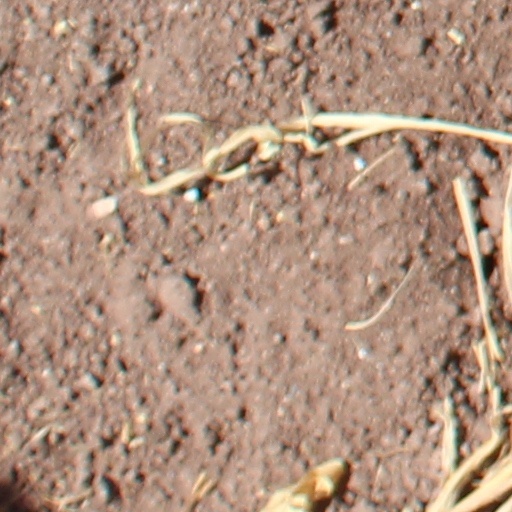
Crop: wheat